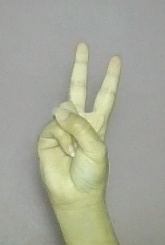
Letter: taa